VF-83

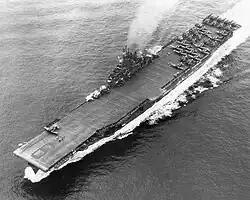
VF-83 F6F-5s on , 20 May 1945

VF-83 formed part of Carrier Air Group 83 (CVG-83) assigned to the . CVG-83 was in action in the Pacific theatre from 10 March to 15 September 1945 participating in raids on Kyushu, supporting the invasion of Okinawa, the discovery and sinking of the Japanese battleship Yamato and other air strikes against the Japanese home islands.